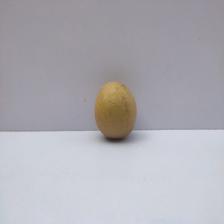
Size: Medium